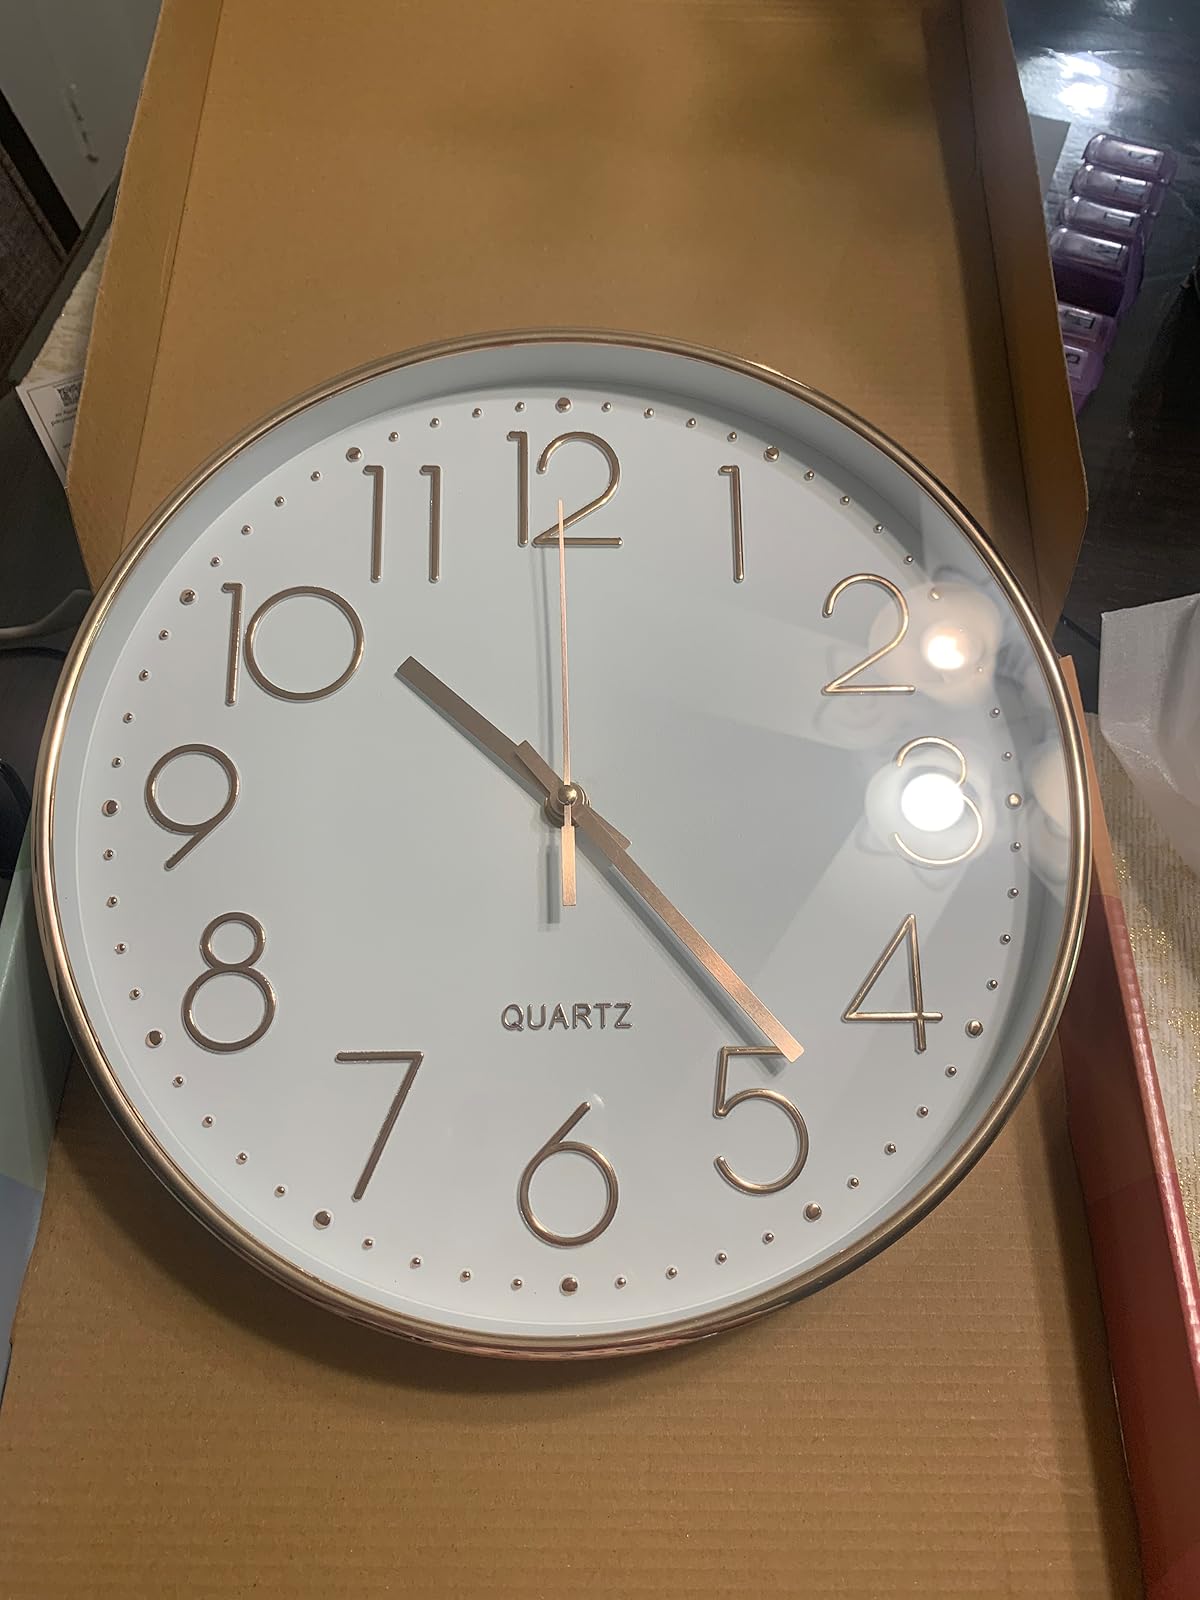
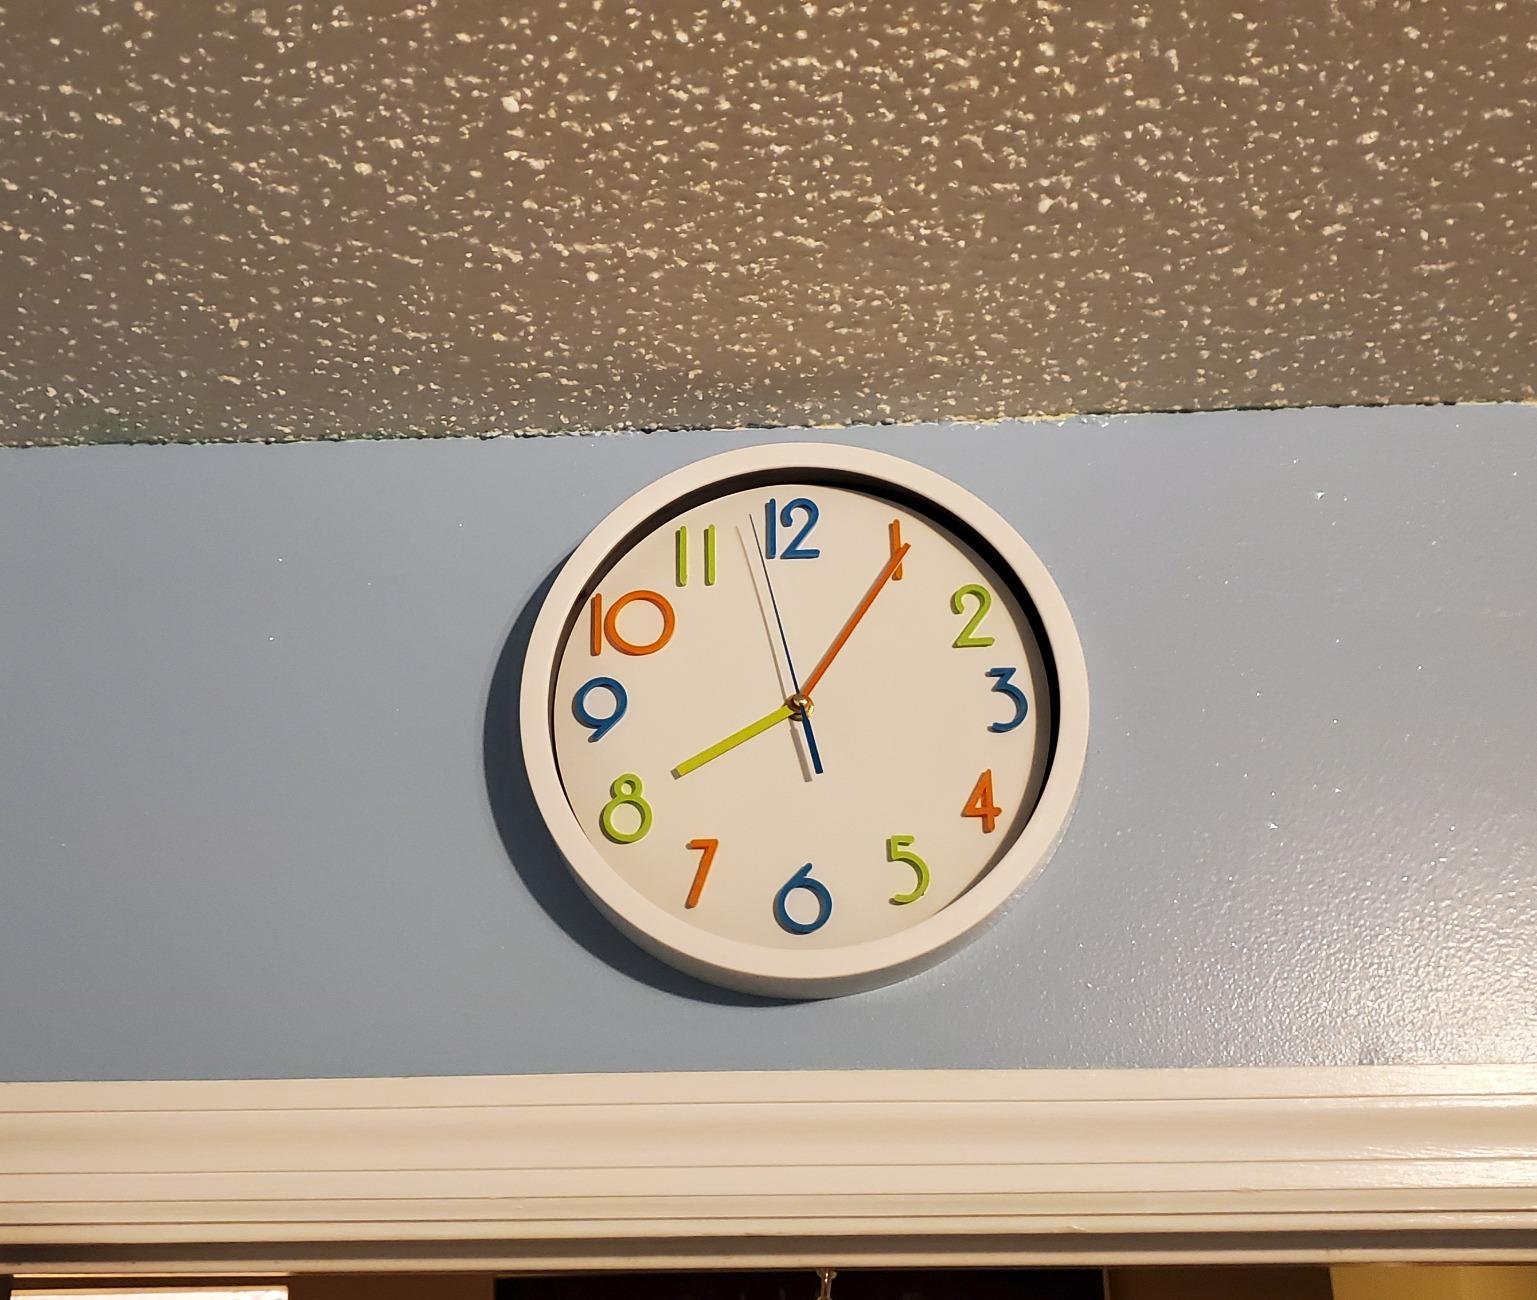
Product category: clock
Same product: no